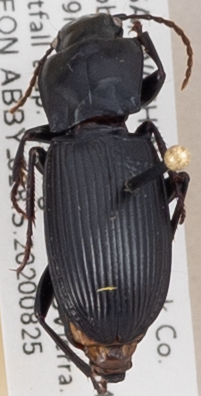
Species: Pterostichus herculaneus
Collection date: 2020-08-25
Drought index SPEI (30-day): -0.1
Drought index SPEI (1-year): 0.212
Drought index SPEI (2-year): -1.93